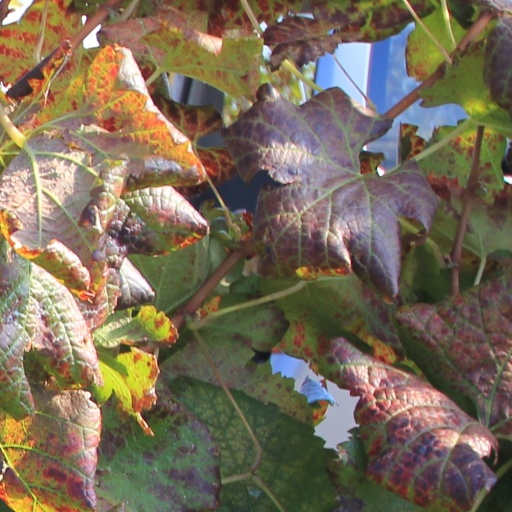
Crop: grape